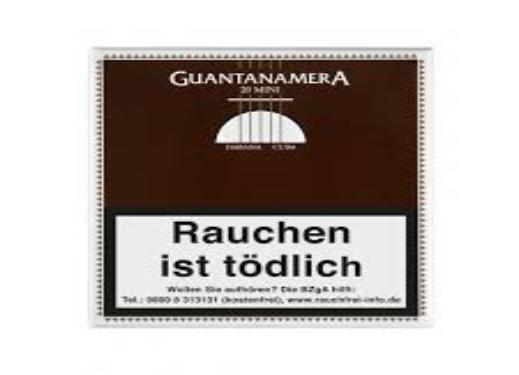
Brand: Guantanamera
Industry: Necessities